United States women's World University Games basketball team

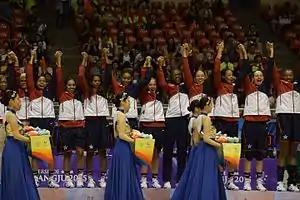
Team accepting gold medal at the 2015 World University Games in South Korea

The USA faced Hungary in the quarterfinals. The USA started out slowly, with only a three-point lead on occasion in the first quarter. Wiese came in off the bench and hit a pair of three-pointers to help spark the US team, but they were only up by five at the end of the first quarter. The lead extended to double digits by the first half but the US a team really get going in the third quarter with both offense and defense. Hungary would only score 7 points in the third quarter, while the USA scored 16 consecutive points in five minutes. Jones was the leading scorer with 15 points, one of four USA players with double digit points. The team held Hungary to 27% field-goal shooting for the game. USA team won the game 84–43 to advance to the semifinal.